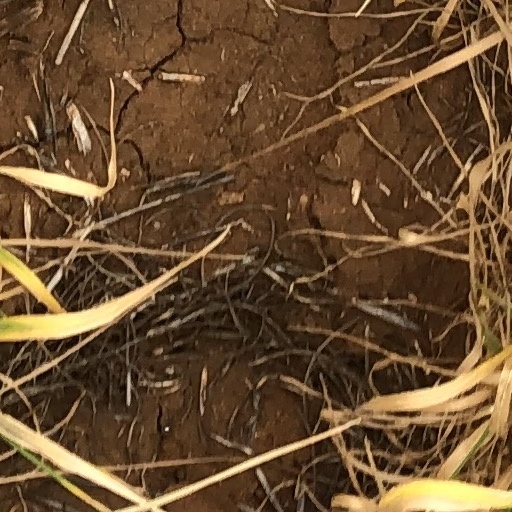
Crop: wheat